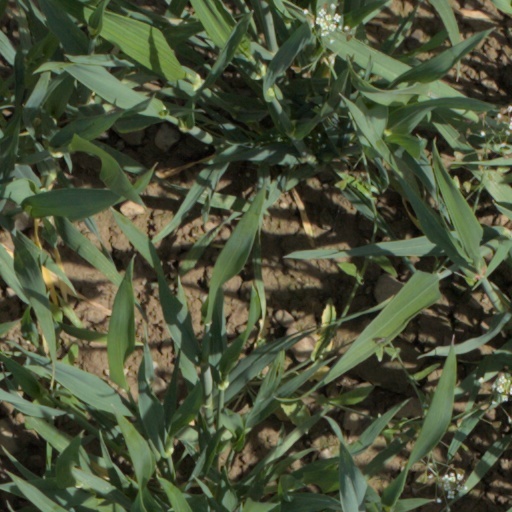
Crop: wheat